Kalki Koechlin

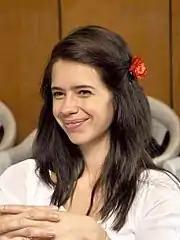
Koechlin in a white dress smiling at the camera

Ayan Mukerji's coming-of-age romantic comedy-drama "Yeh Jawaani Hai Deewani", saw Koechlin star alongside an ensemble cast of Deepika Padukone, Ranbir Kapoor and Aditya Roy Kapur. She portrayed the role of a tomboy, who unrequitedly falls for her best friend, but later moves on and marries someone else. Koechlin, who was nursing her hospitalised mother and simultaneously filming for the project called it a "really tough time". Nonetheless, she described her time on the film sets as "fun", and developed a close friendship with Padukone. "Yeh Jawaani Hai Deewani" opened to widespread critical acclaim upon release, with high praise directed towards Koechlin's performance and comic timing, with "News18"s Rajeev Masand writing, "Koechlin invests heart and spunkiness to the part". The film emerged as a major blockbuster at the box-office, ranking as the fifth highest-grossing Hindi film of the year and one of the highest-grossing Bollywood films, grossing worldwide. Koechlin's performance in the film earned her a third nomination for the Filmfare Award for Best Supporting Actress. Later in 2013, Koechlin appeared in a video entitled "It's Your Fault", along with VJ Juhi Pandey. Dealing with the issue of sexual assaults on women, the video mocks the mindset that blames women for provoking rapes. It was created by All India Bakchod, and was released on their YouTube channel. "It's Your Fault" went viral, with over 150,000 views in two days.